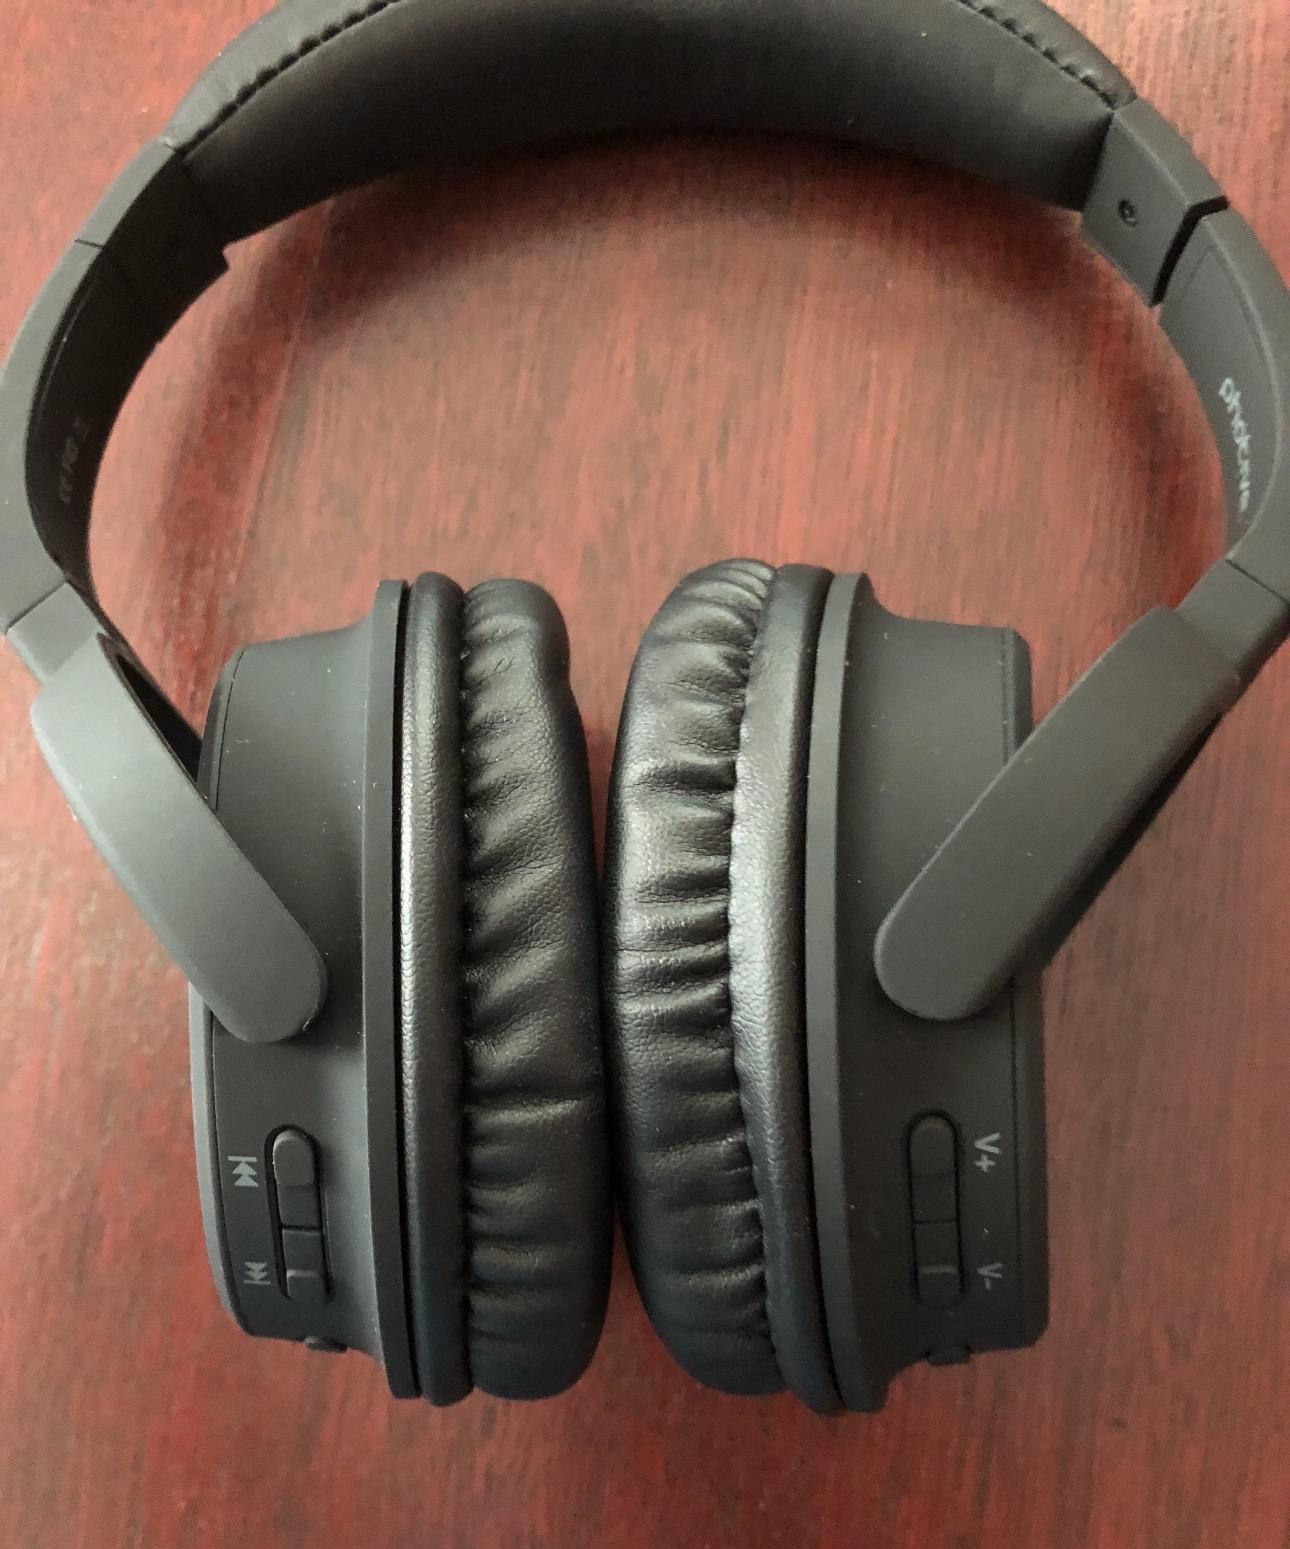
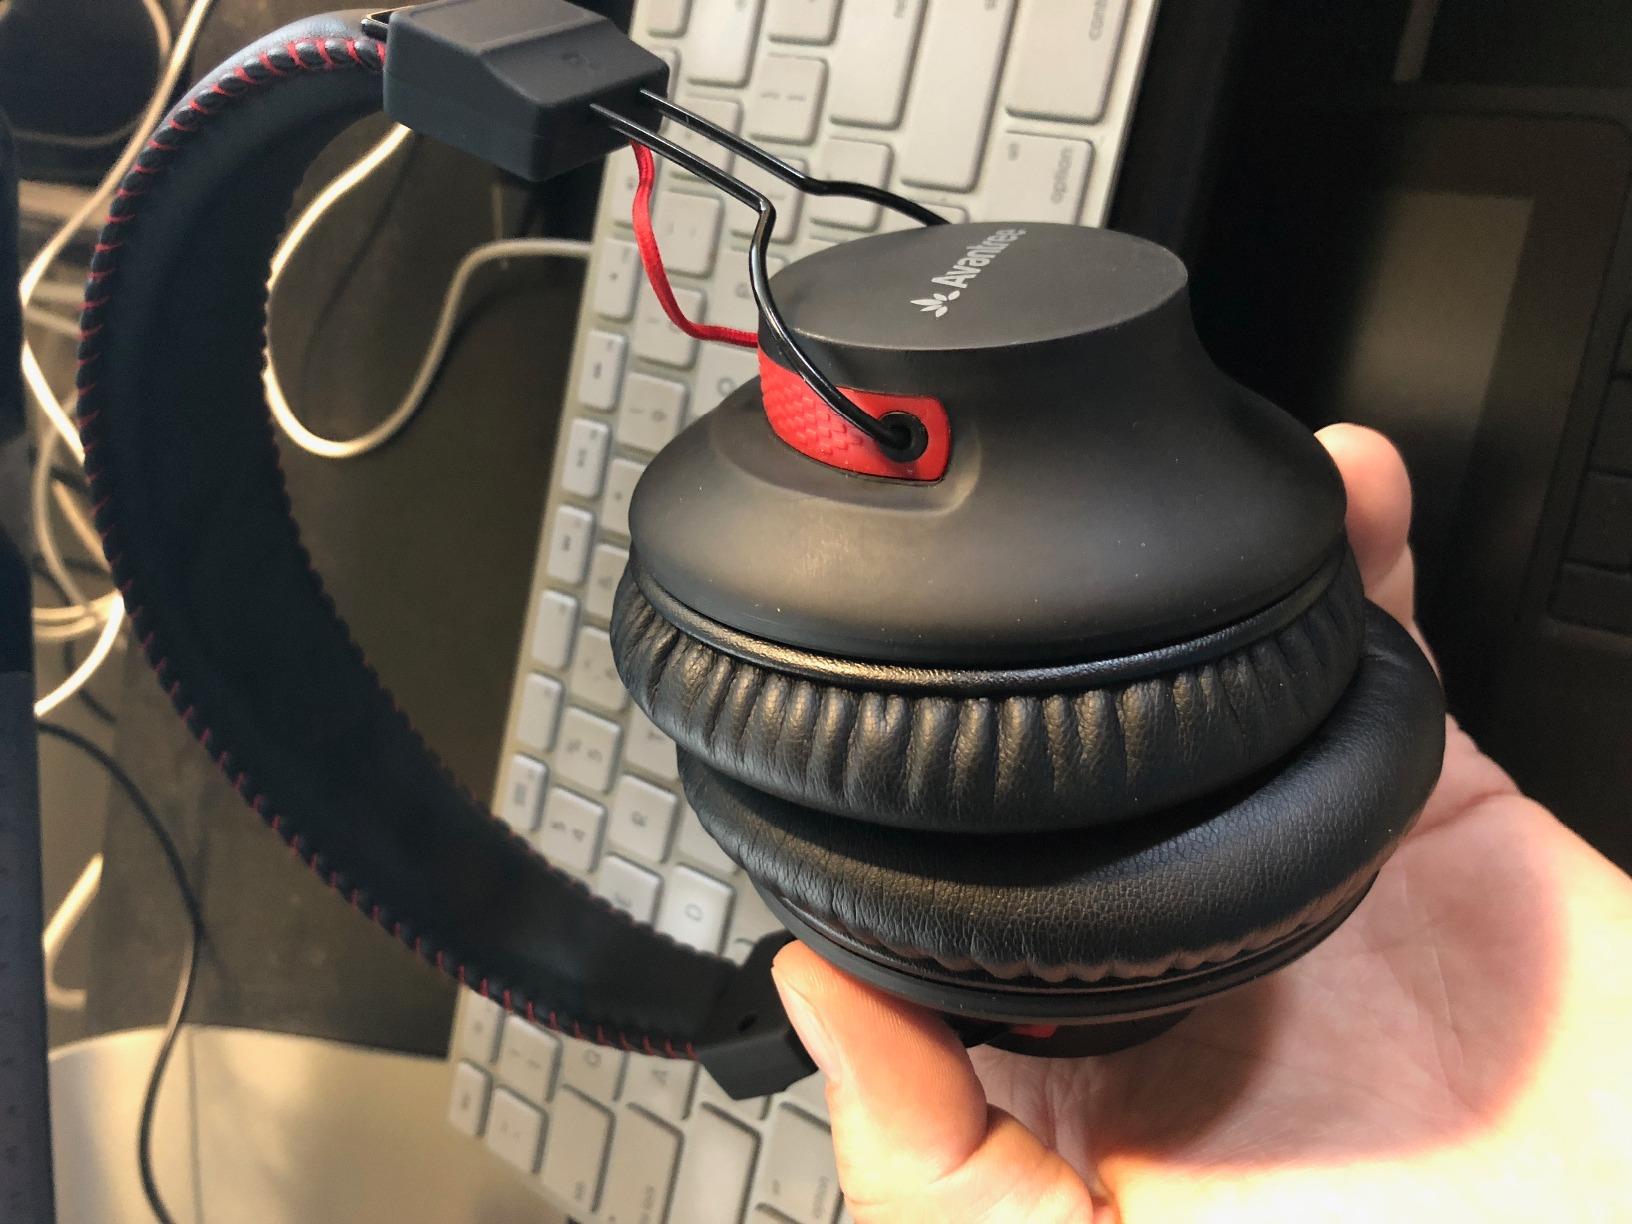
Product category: headphones
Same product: no